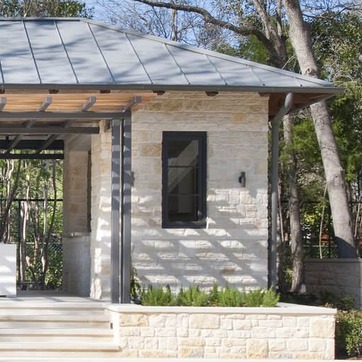
Material: glass